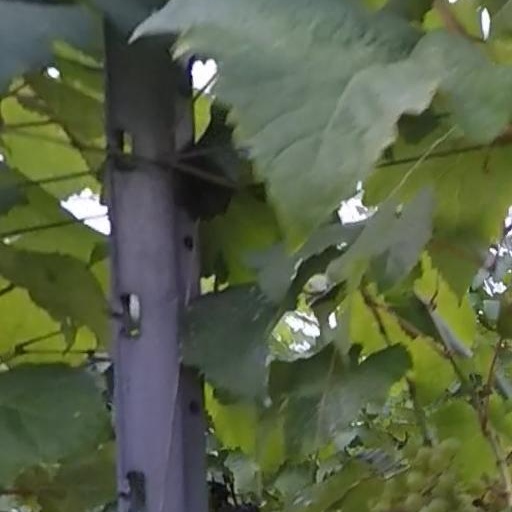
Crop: grape